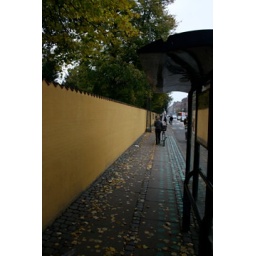
The yellow wall by Assistens Churchyard